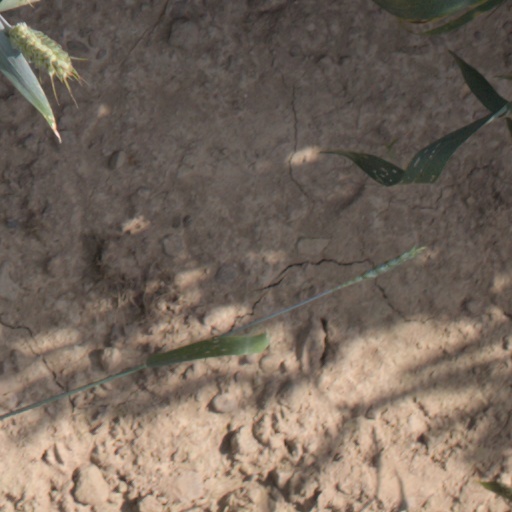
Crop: wheat